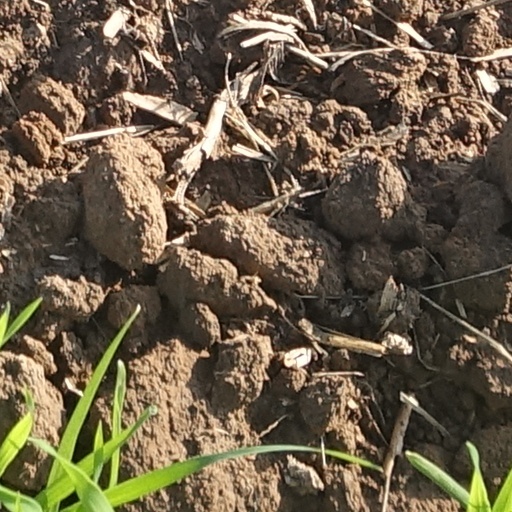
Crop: wheat